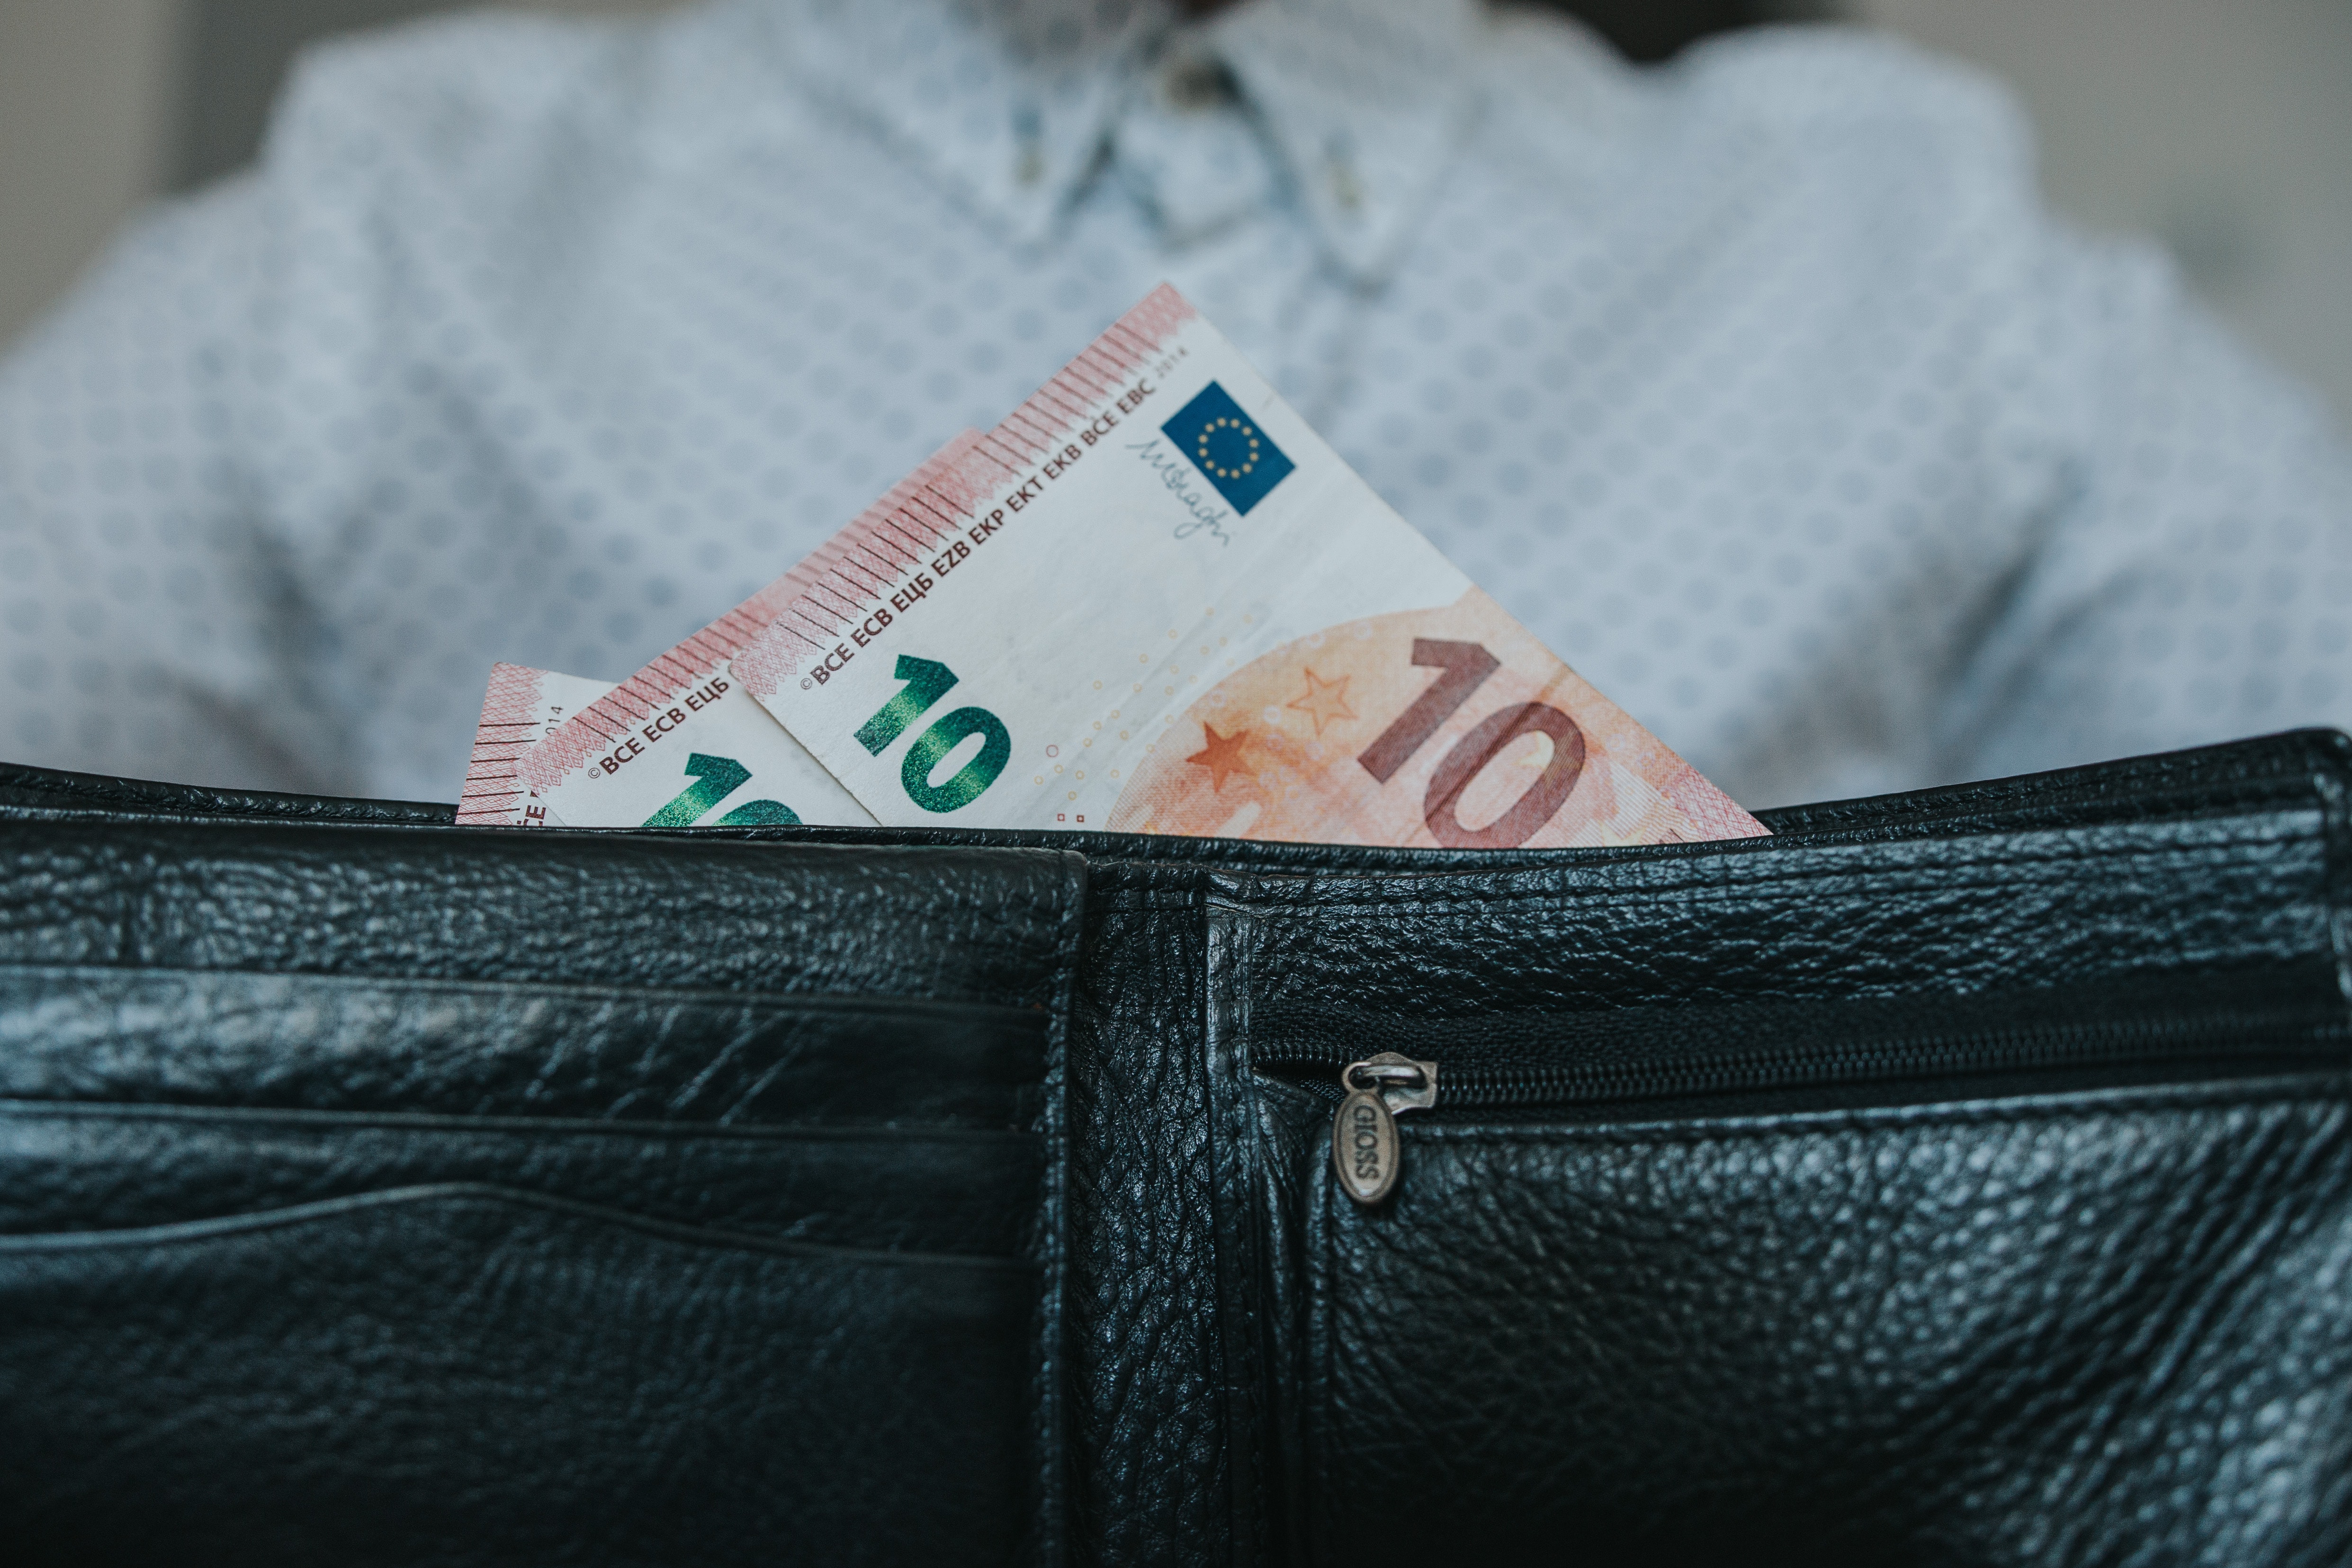
jeans, wallet, pocket, denim, textile, fashion accessory, cash, money, leather, waist, paper, trunk, zipper